Spanish conquest of Yucatán

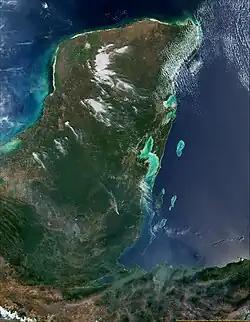
Satellite view of the Yucatán Peninsula

The Yucatán Peninsula is bordered by the Caribbean Sea to the east and by the Gulf of Mexico to the north and west. It can be delimited by a line running from the Laguna de Términos on the Gulf coast through to the Gulf of Honduras on the Caribbean coast. It incorporates the modern Mexican states of Yucatán, Quintana Roo and Campeche, the eastern portion of the state of Tabasco, most of the Guatemalan department of Petén, and all of Belize. Most of the peninsula is formed by a vast plain with few hills or mountains and a generally low coastline. A stretch of high, rocky coast runs south from the city of Campeche on the Gulf Coast. A number of bays are situated along the east coast of the peninsula, from north to south they are Ascensión Bay, Espíritu Santo Bay, Chetumal Bay and Amatique Bay. The north coast features a wide, sandy littoral zone. The extreme north of the peninsula, roughly corresponding to Yucatán State, has underlying bedrock consisting of flat Cenozoic limestone. To the south of this the limestone rises to form the low chain of Puuc Hills, with a steep initial scarp running east from the Gulf coast near Champotón, terminating some from the Caribbean coast near the border of Quintana Roo. The hills reach a maximum altitude of .